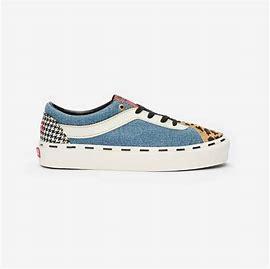
Brand: Vans
Model: Bold NI